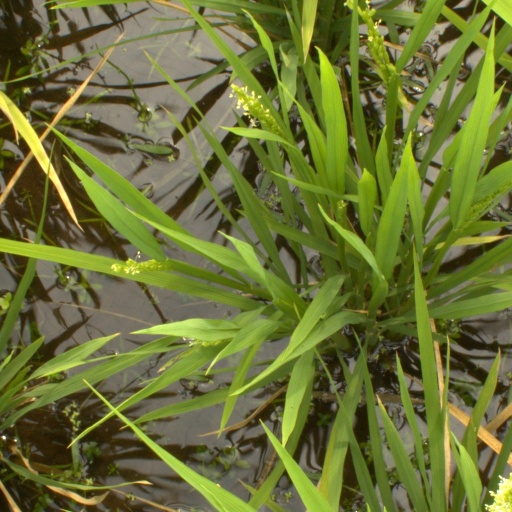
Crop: rice